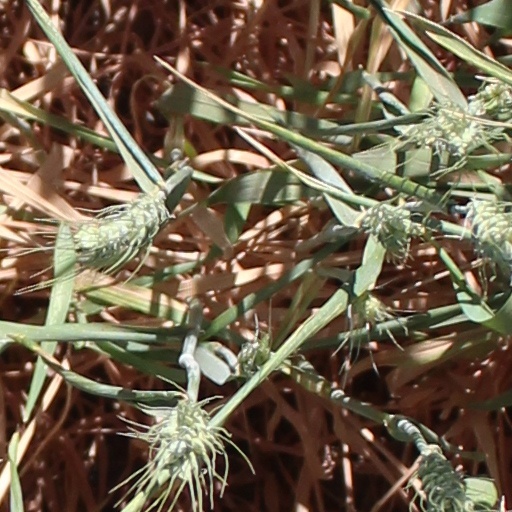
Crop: wheat